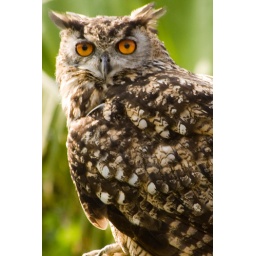
Team building event at Huxley's bird of prey centre in Horsham